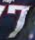
Number: 7